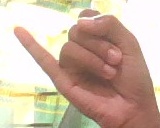
ASL sign: J